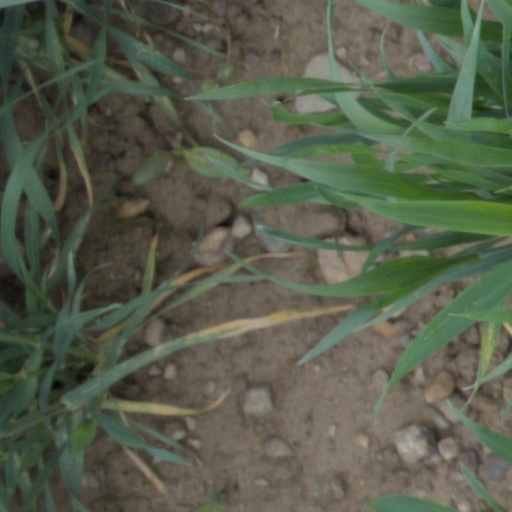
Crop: wheat